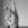
ASL letter: K